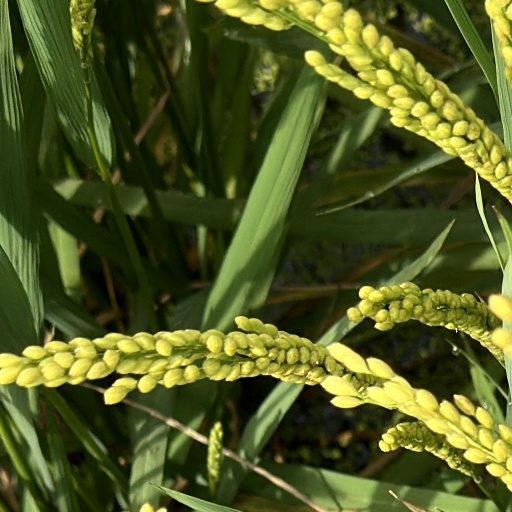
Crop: rice